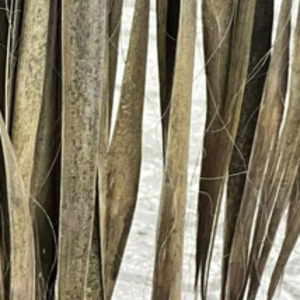
Label: Fusarium Wilt